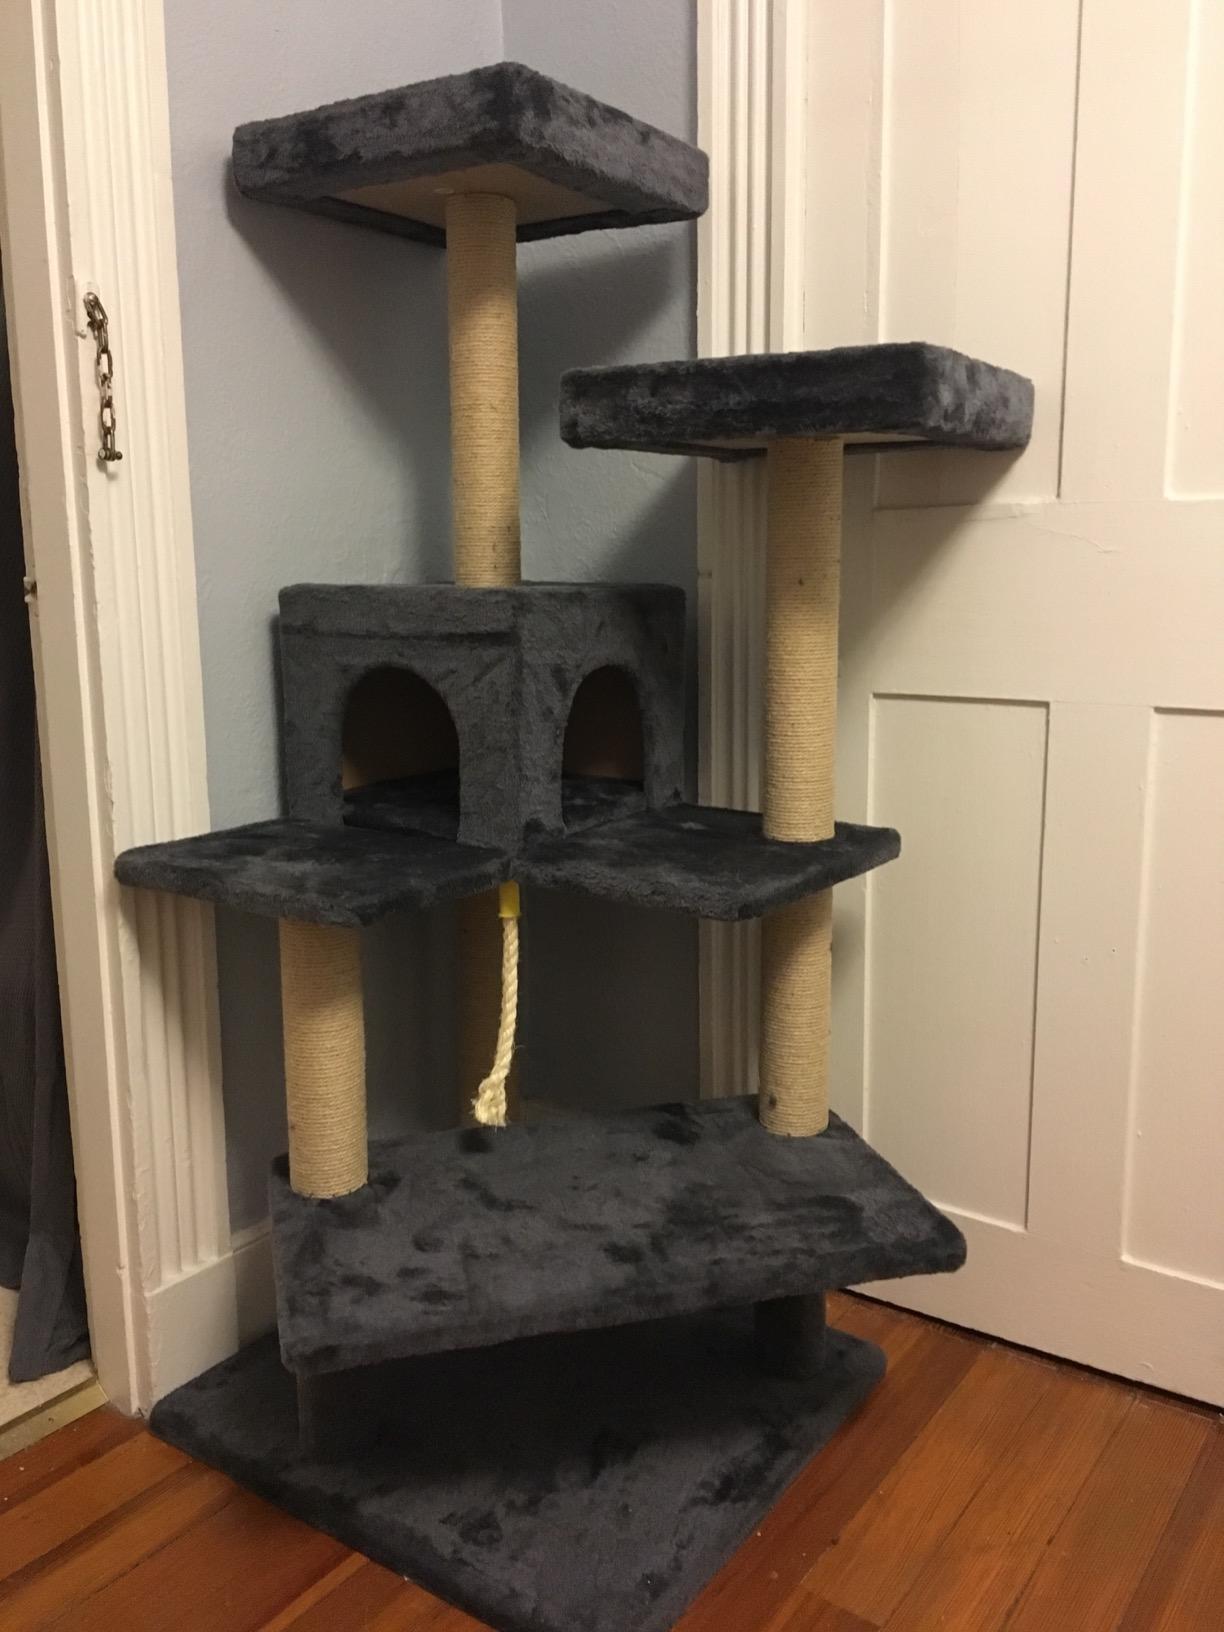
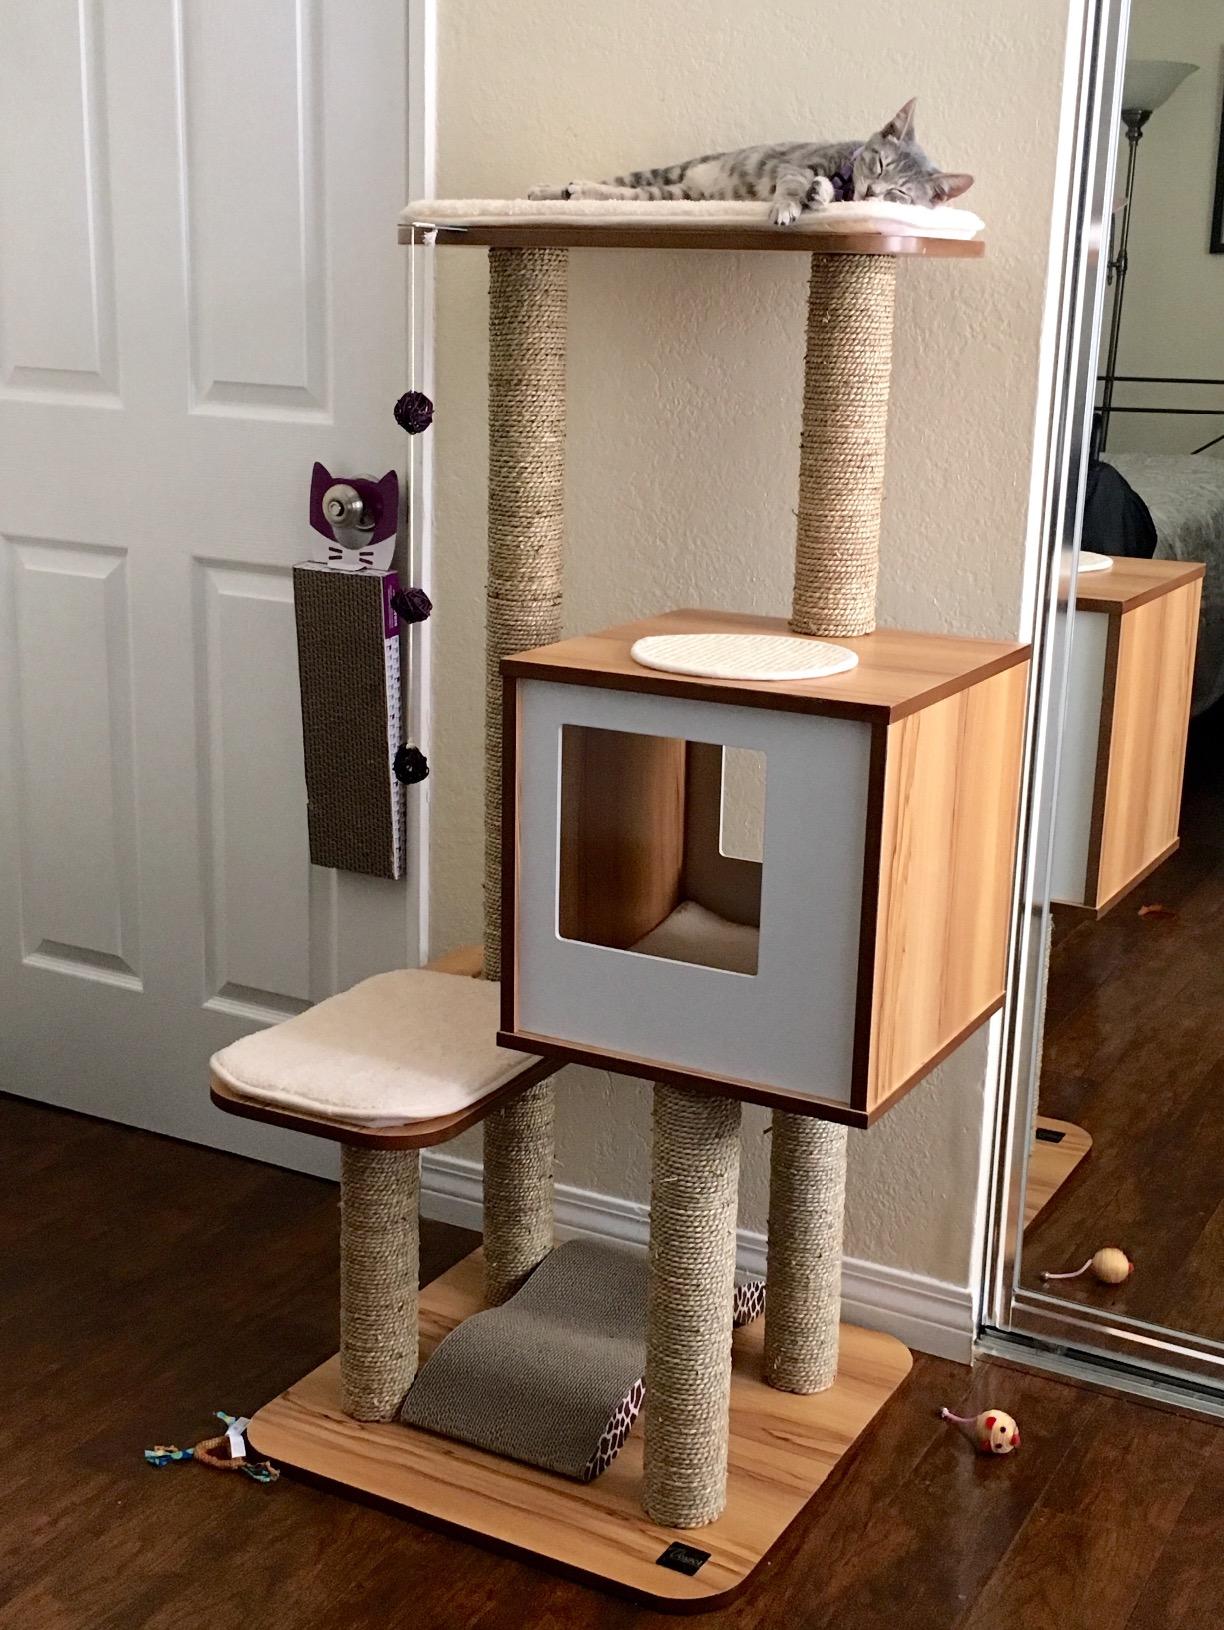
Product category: items_cat tree
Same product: no